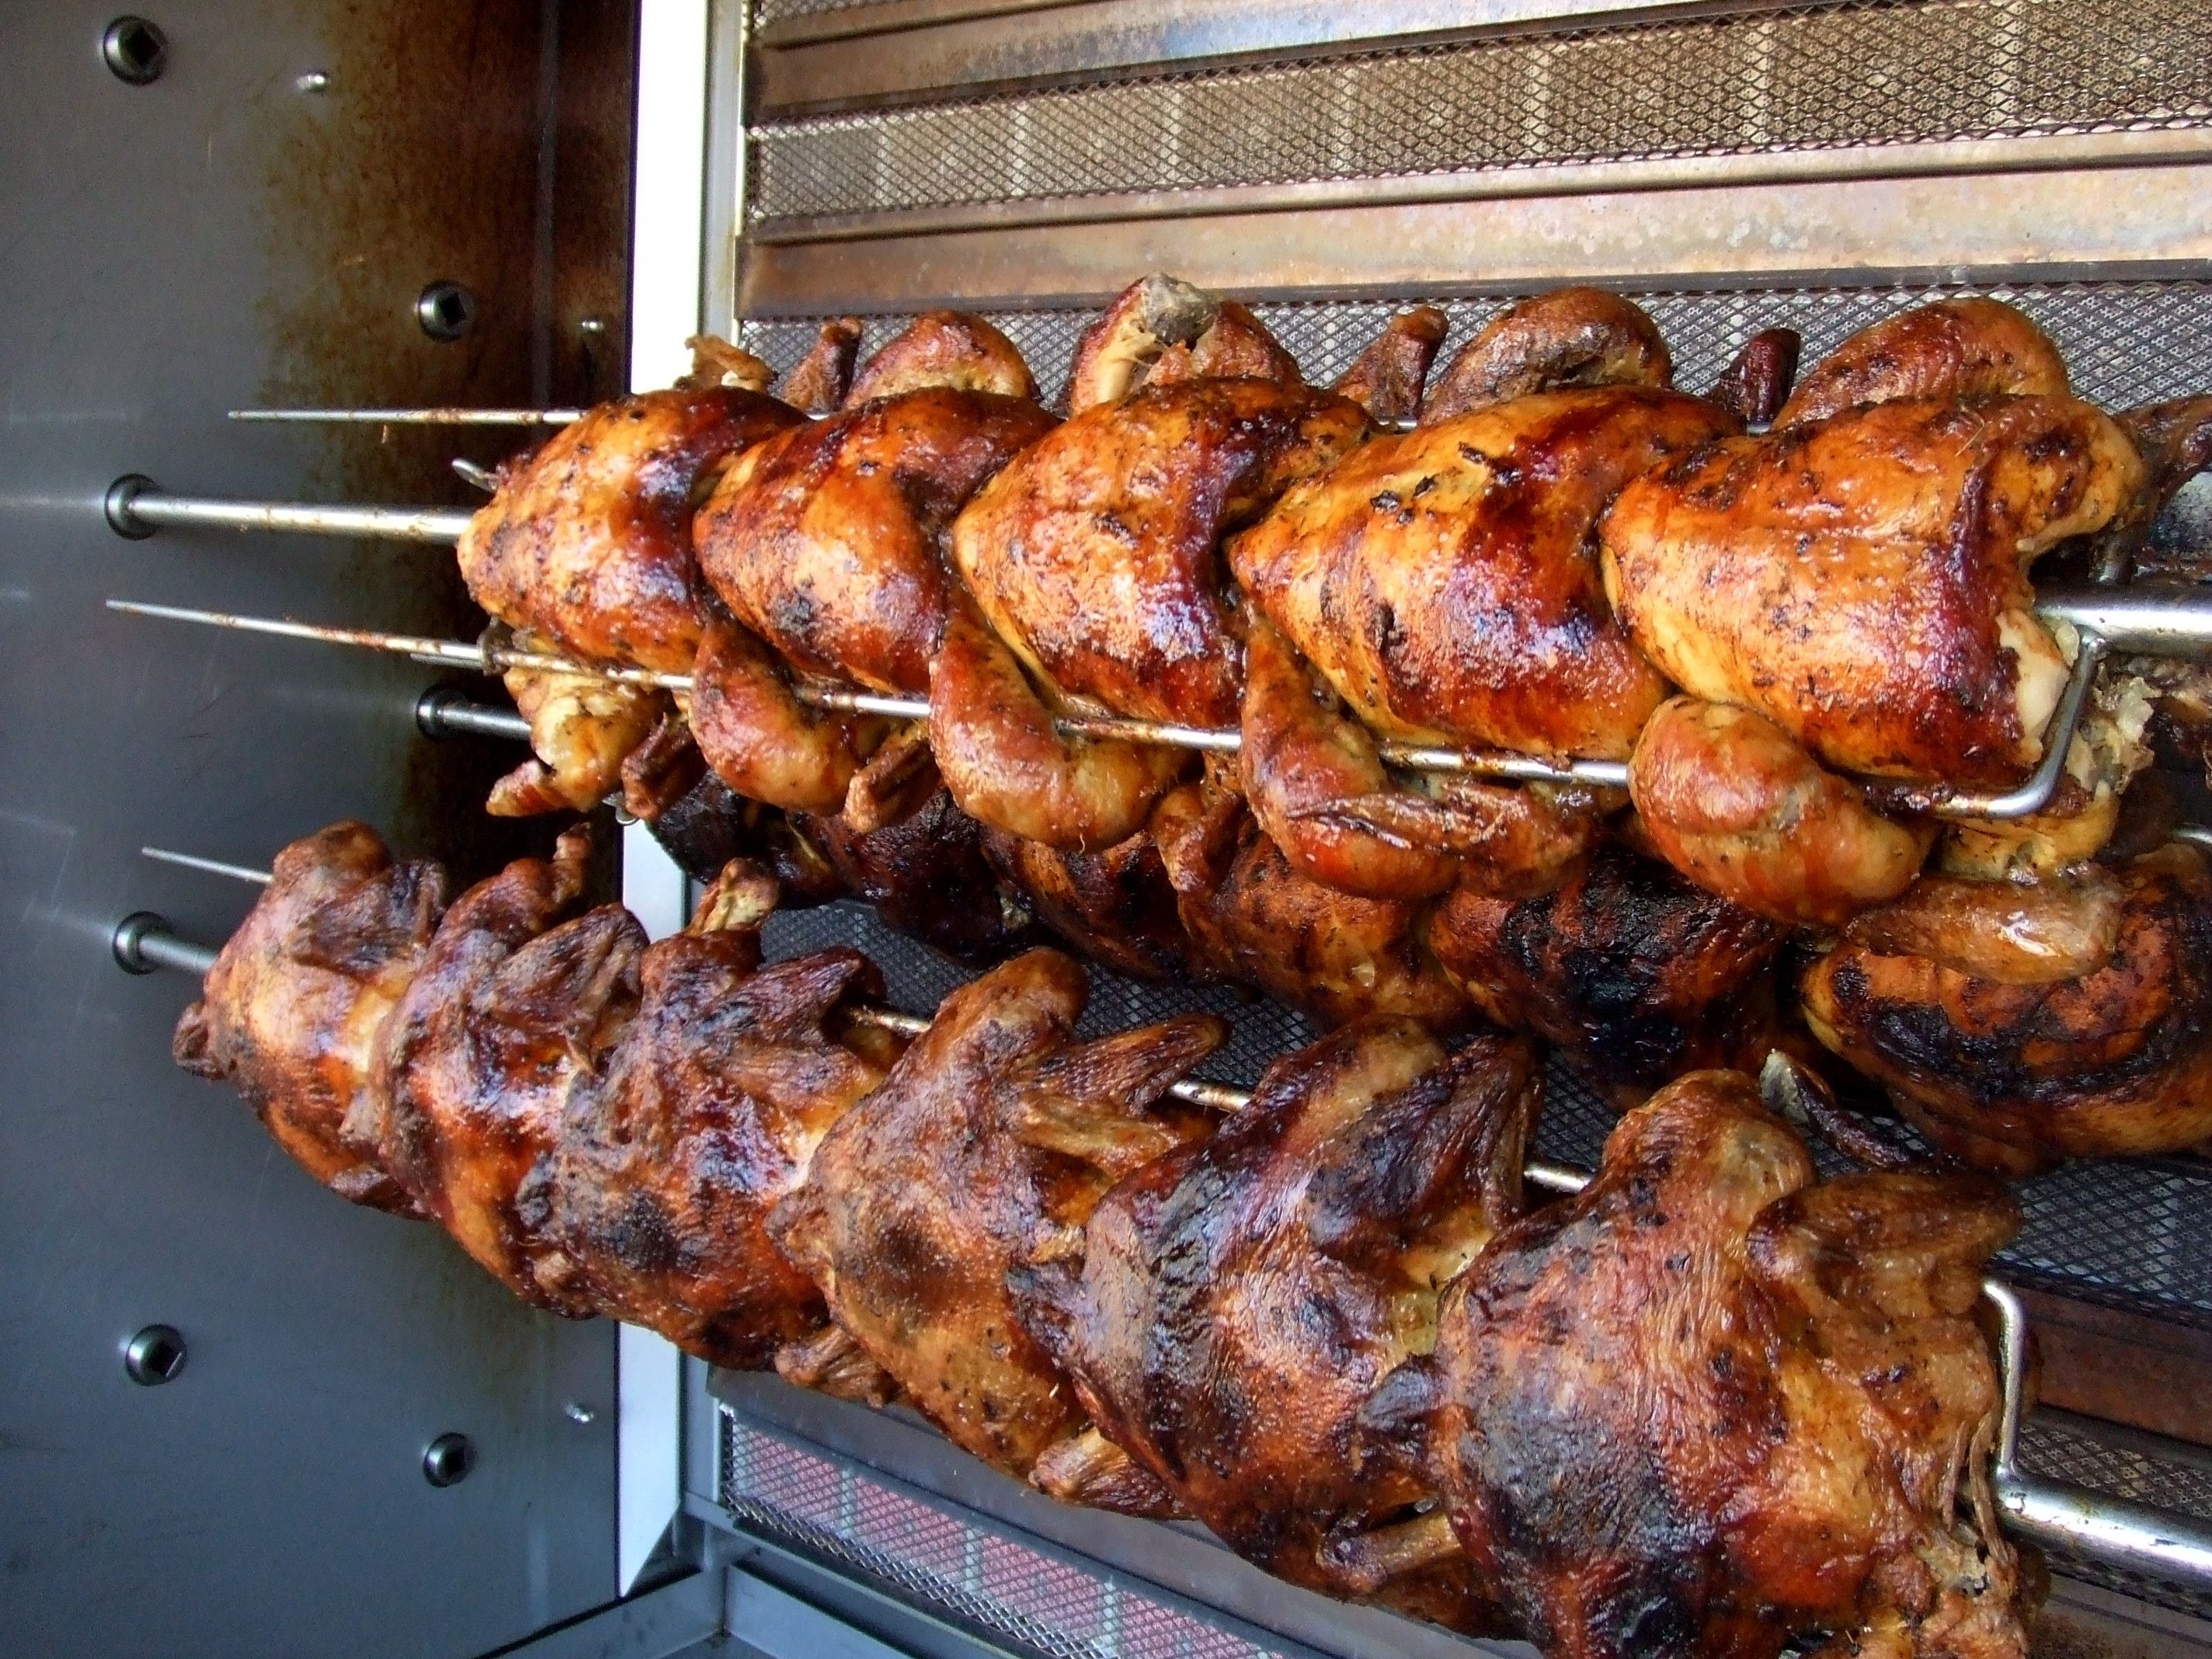
dish, food, cooking, meat, barbecue, cuisine, picnic, roasting, skewer, grilled, roasted, grilling, barbecue grill, grilled food, outdoor grill, hendl, lechon, shashlik, churrasco food, rotisserie chicken